Vincent Poirier

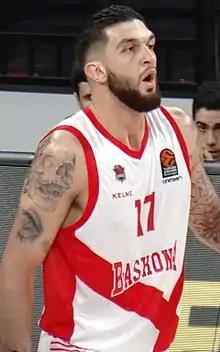
Poirier with Baskonia in 2017

Vincent Yann Poirier (born 17 October 1993) is a French professional basketball player for Anadolu Efes of the Turkish Basketbol Süper Ligi and the EuroLeague. He also represents the French national team in international competition.